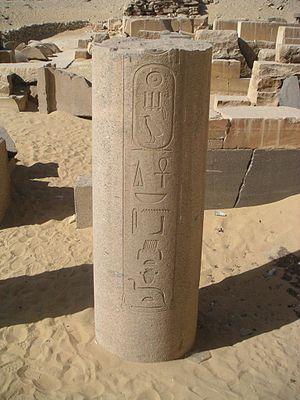
Colonne d'une des annexes du temple funéraire de Sahourê à Abousir
La pyramide de Sahourê qui est de type à faces lisses est la première pyramide qui a été construite sur le site d'Abousir au nord de Saqqarah. Son nom antique était « l'âme de Sahourê apparaît dans la clarté ».